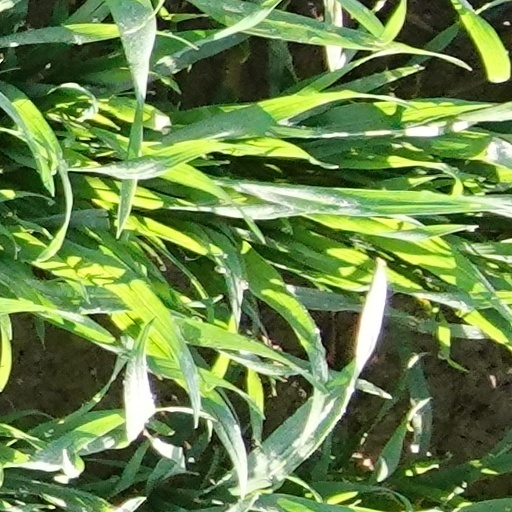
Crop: wheat